Indispensable Strait

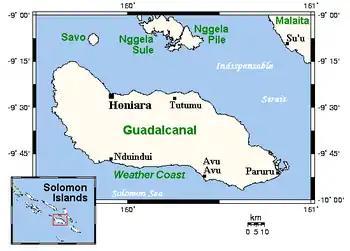
Indispensable Strait between Guadalcanal island and Malaita Island

Indispensable Strait is a waterway in the Solomon Islands, running about northwest-southeast from Santa Isabel to Makira (San Cristóbal), between the Nggela Islands and Guadalcanal to the southwest, and Malaita to the northeast.